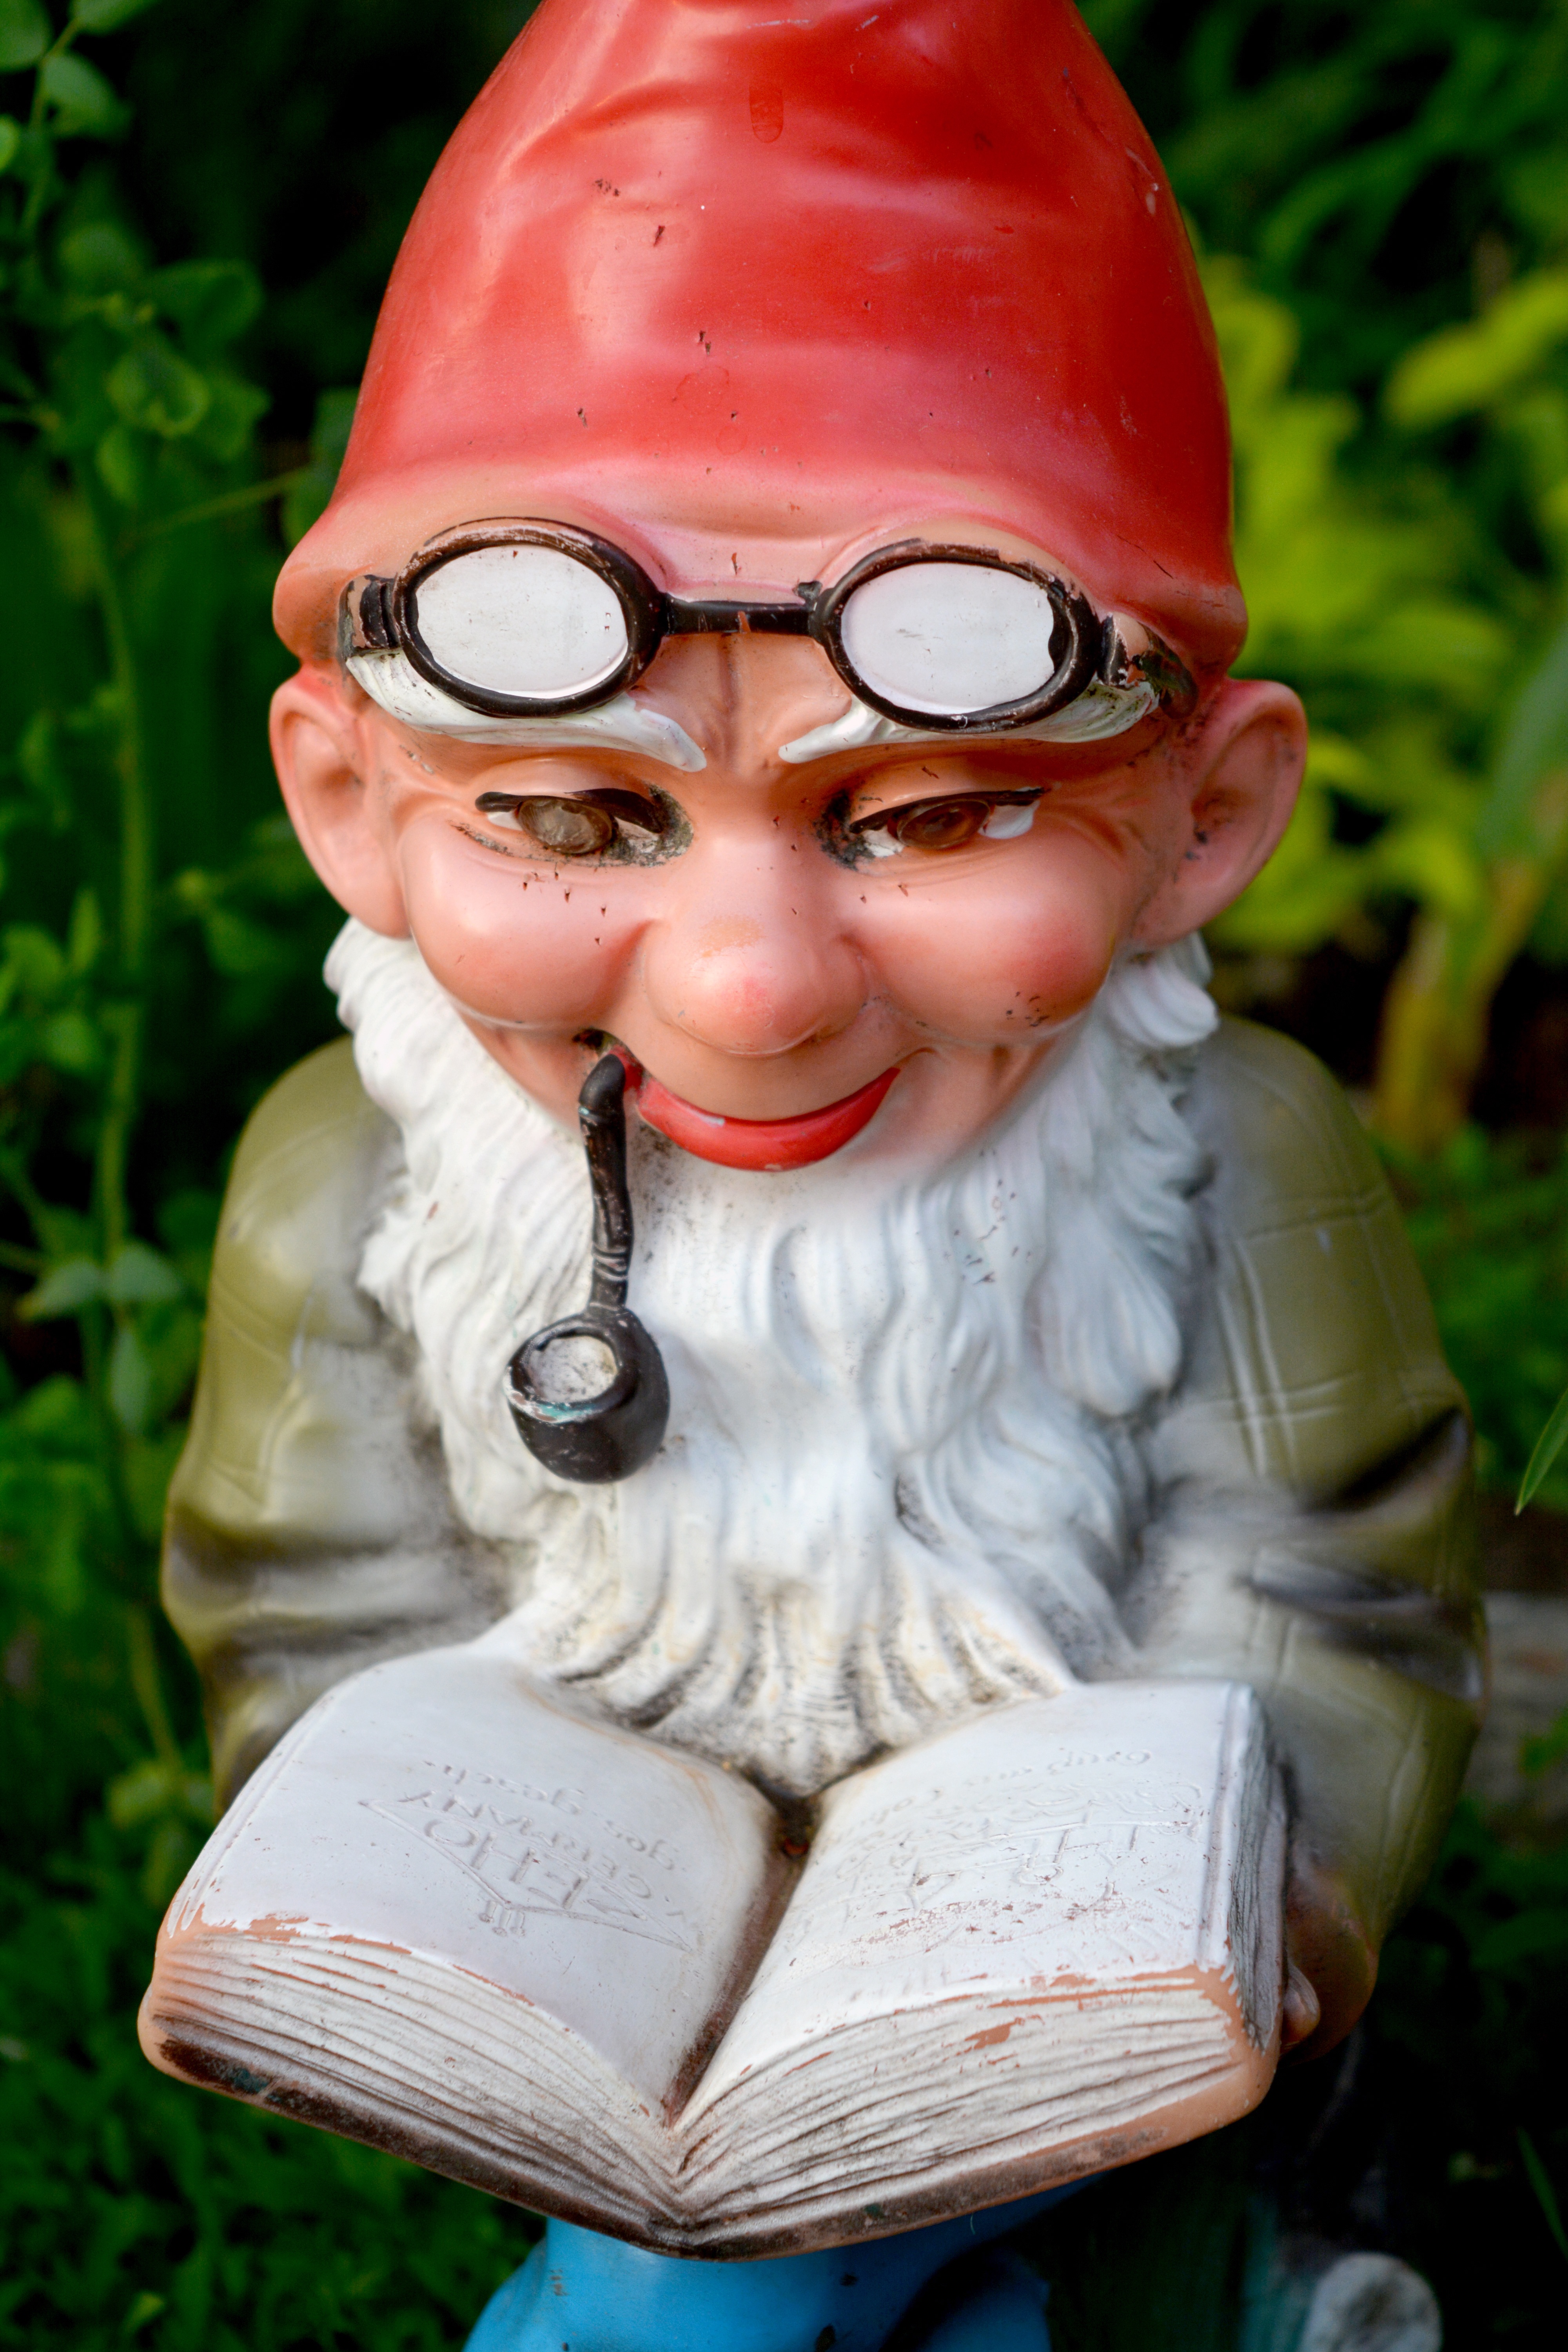
book, read, plastic, flower, reading, monument, male, statue, red, child, hat, dirty, clothing, toy, glasses, head, dwarf, supplies, costume, gnome, comics, ceramics, garden gnome, lawn ornament, pipa